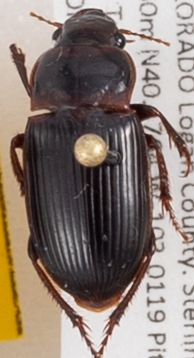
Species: Harpalus reversus
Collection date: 2014-07-22
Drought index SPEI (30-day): -0.016
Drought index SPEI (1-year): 0.63
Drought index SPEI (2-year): -0.656